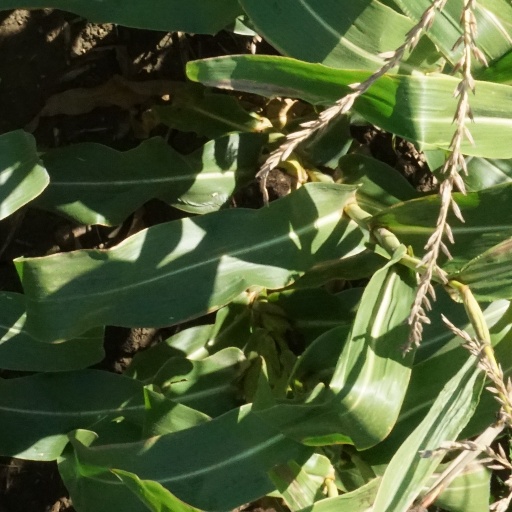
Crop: maize; corn